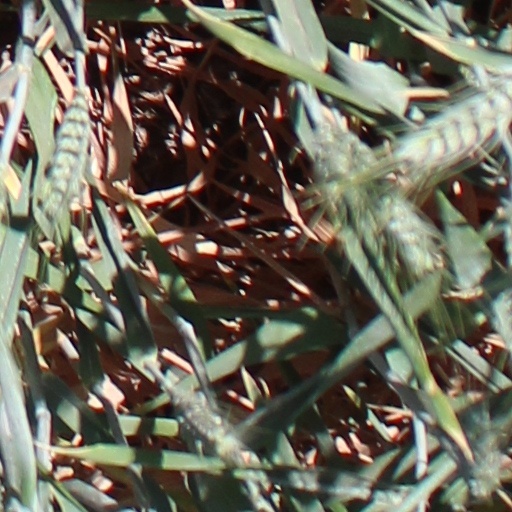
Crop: wheat